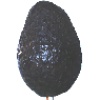
Label: Avocado ripe 1